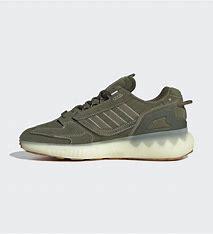
Brand: Adidas
Model: ZX 5K Boost